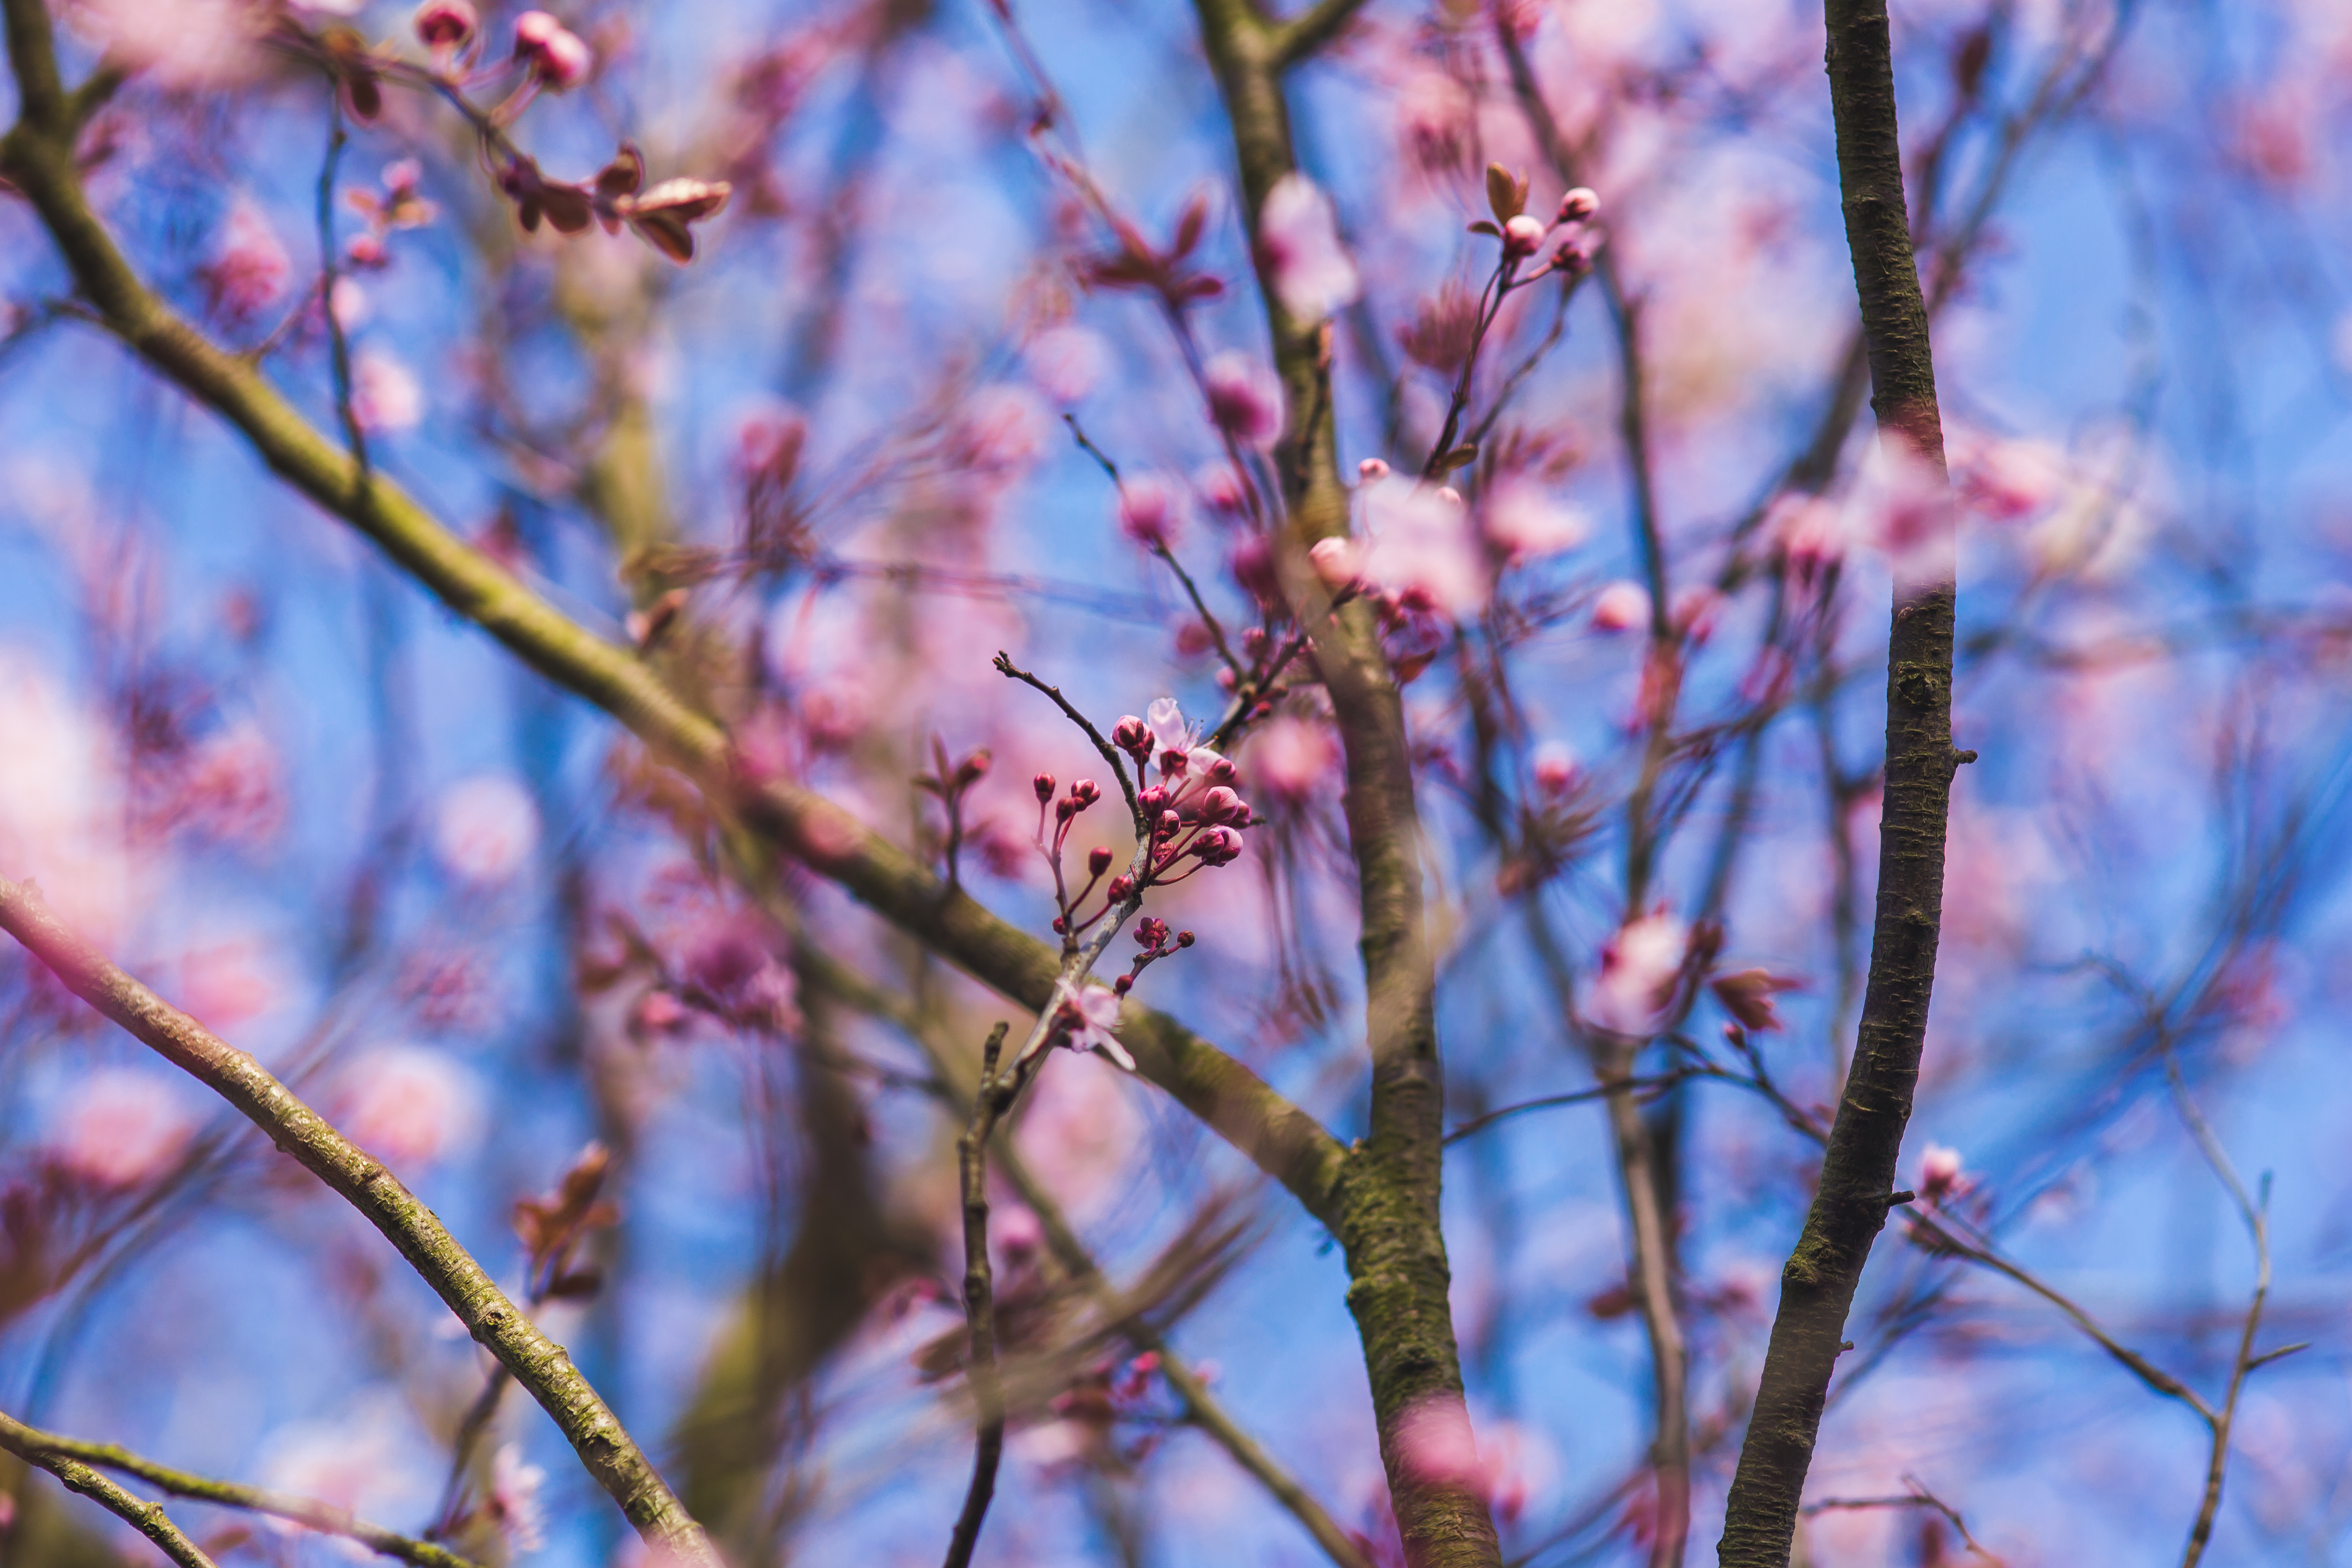
tree, nature, branch, blossom, plant, sunlight, leaf, flower, summer, floral, spring, produce, autumn, botany, pink, flora, season, cherry blossom, twig, flowers, purple flowers, branches, macro photography, plant stem, woody plant